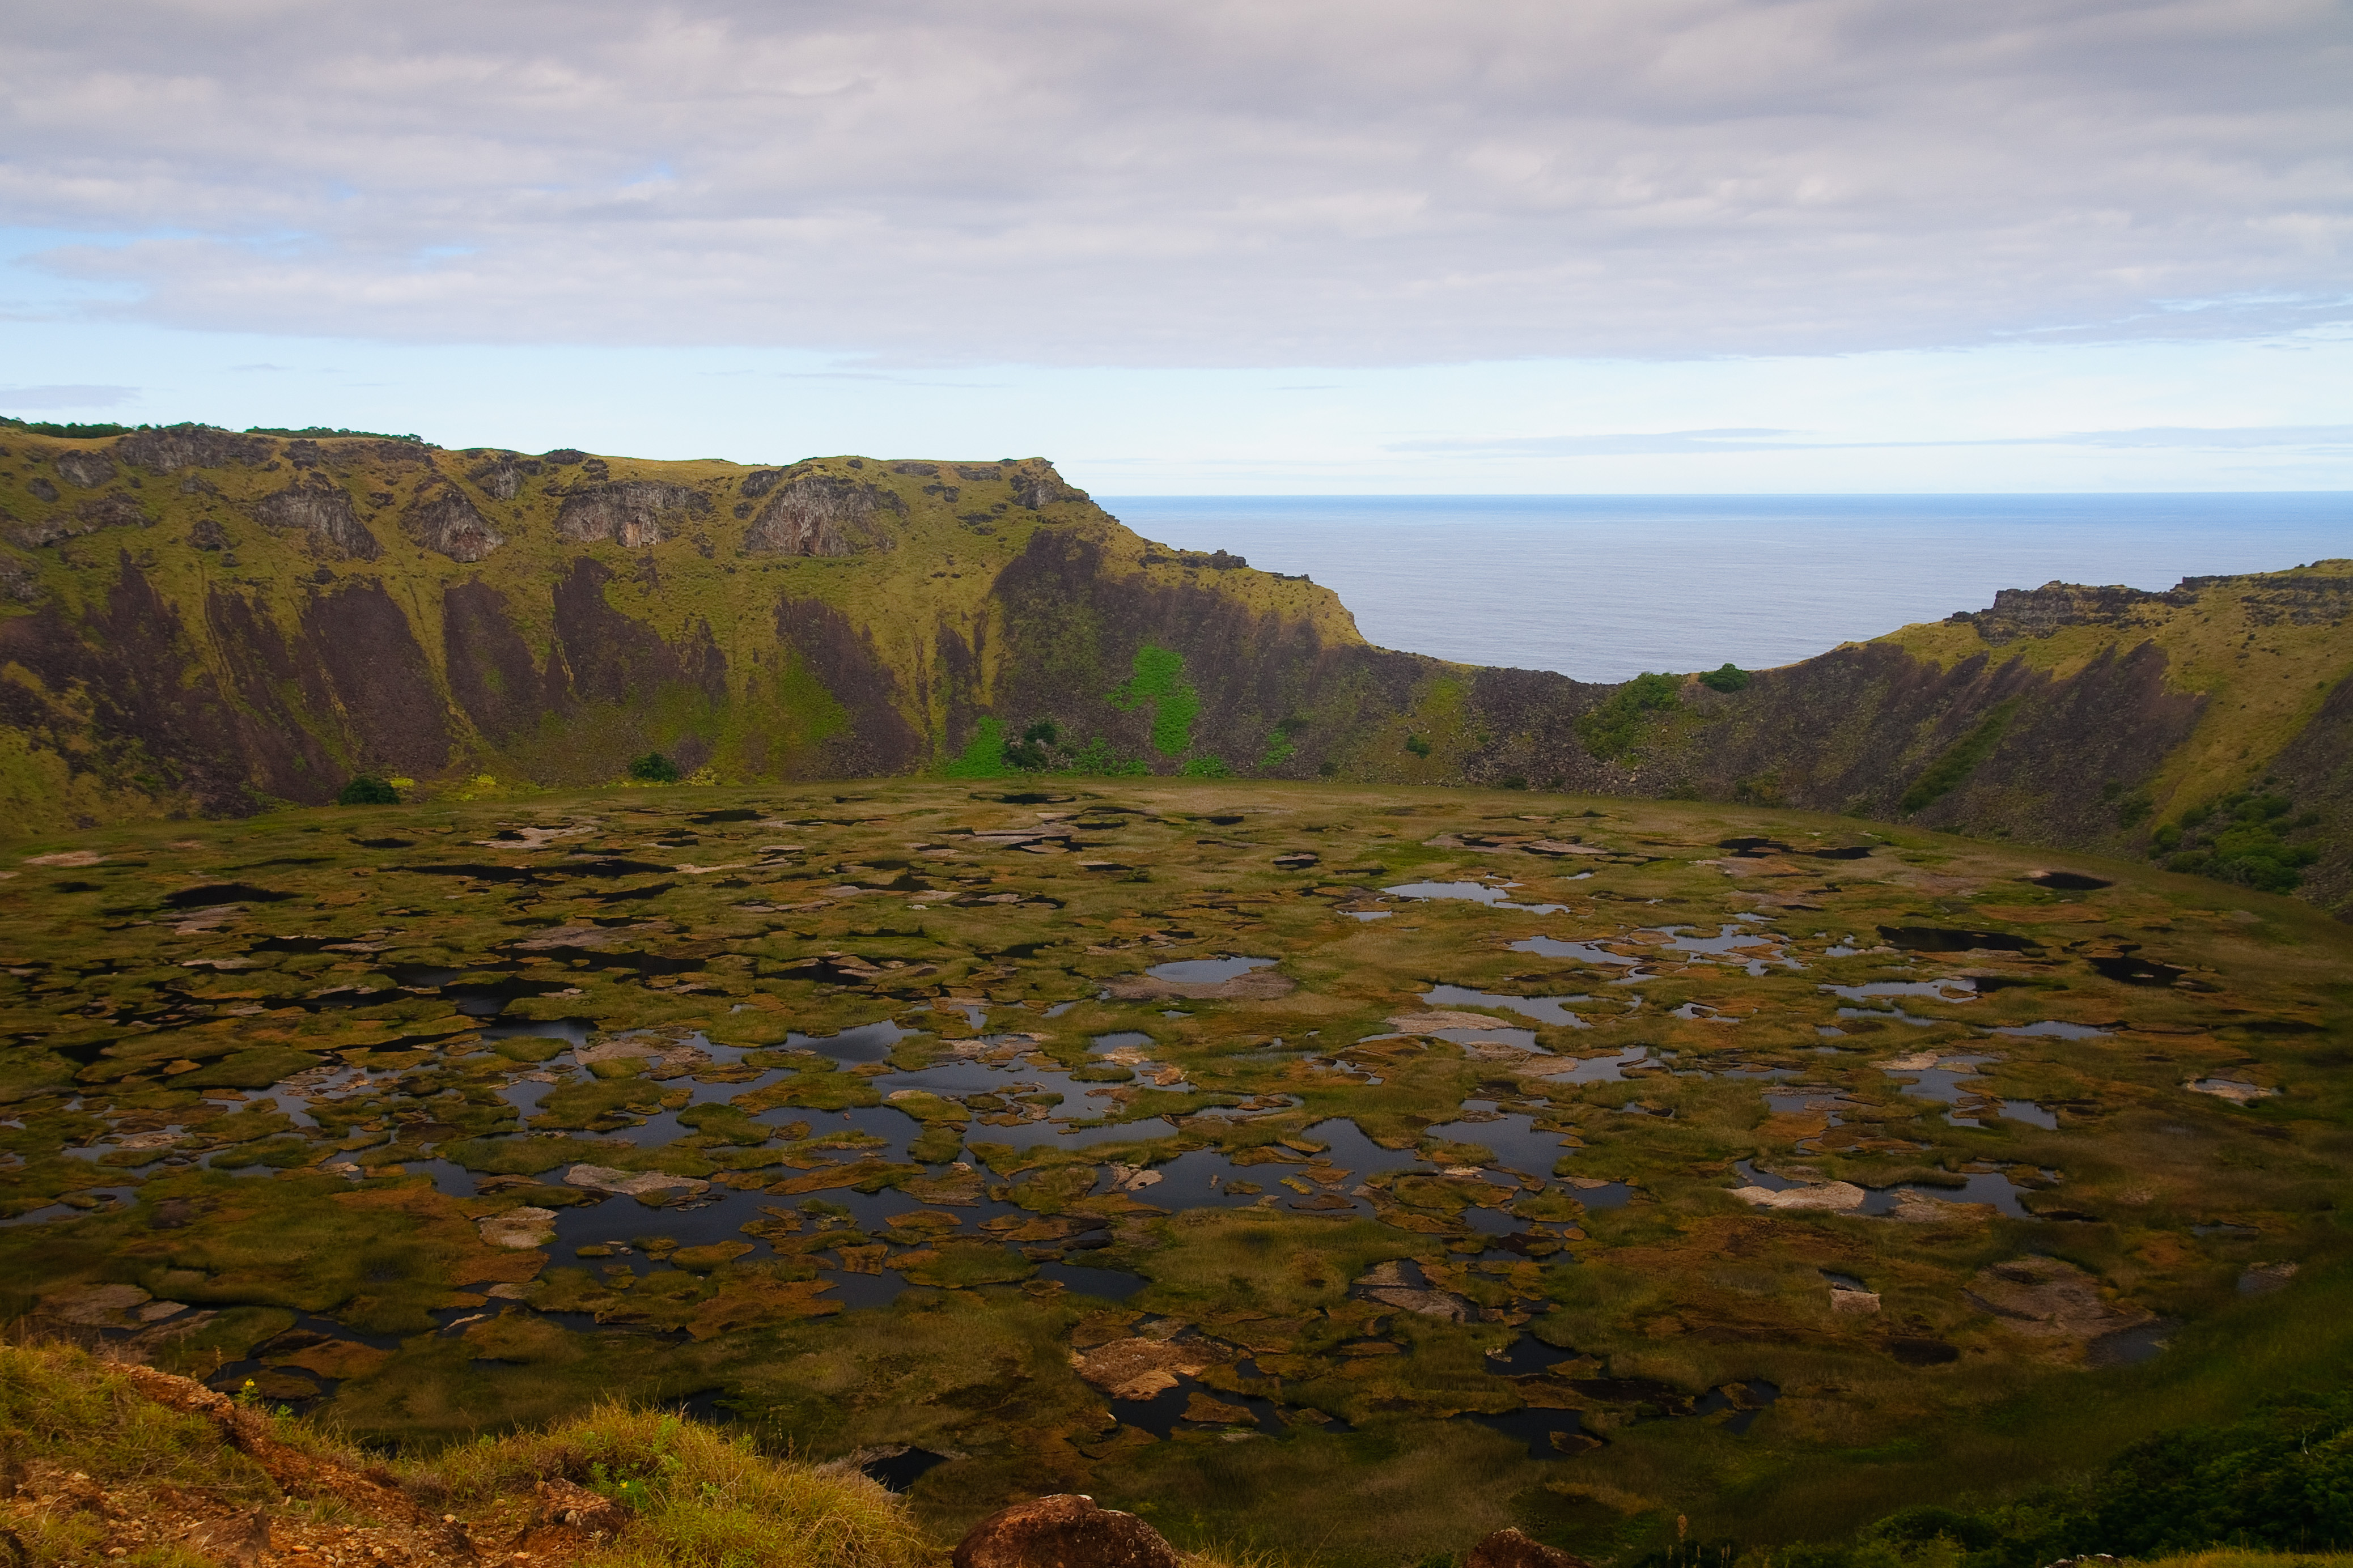
landscape, coast, tree, nature, grass, rock, wilderness, mountain, trail, meadow, prairie, leaf, hill, valley, cliff, autumn, nikon, highland, terrain, national park, ridge, plain, chile, geology, grassland, badlands, wetland, bog, plateau, fell, habitat, loch, ecosystem, tundra, d300, easterisland, rapanui, isoladipasqua, steppe, rural area, landform, natural environment, geographical feature, mountainous landforms